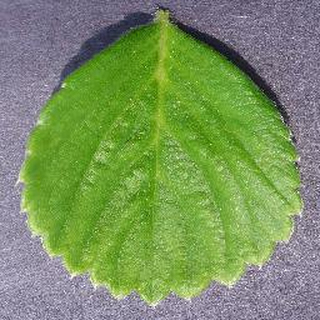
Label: healthy_strawberry